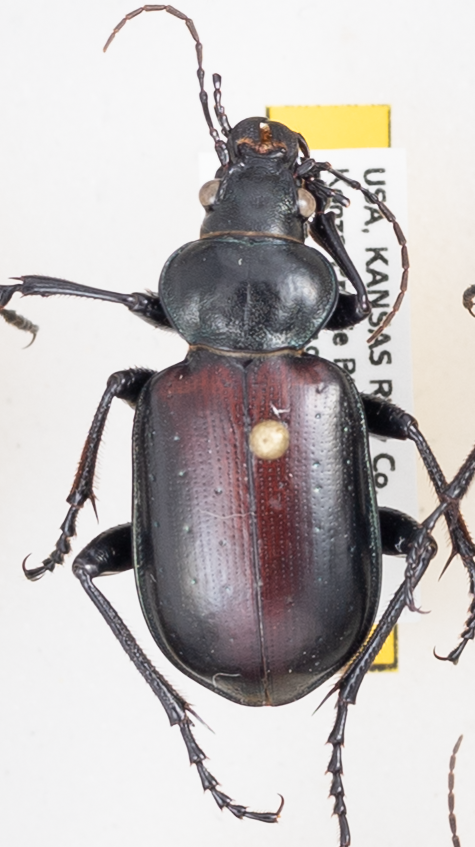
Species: Calosoma affine
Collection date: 2018-08-30
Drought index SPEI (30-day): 1.514
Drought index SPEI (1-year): -1.834
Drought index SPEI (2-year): -1.082